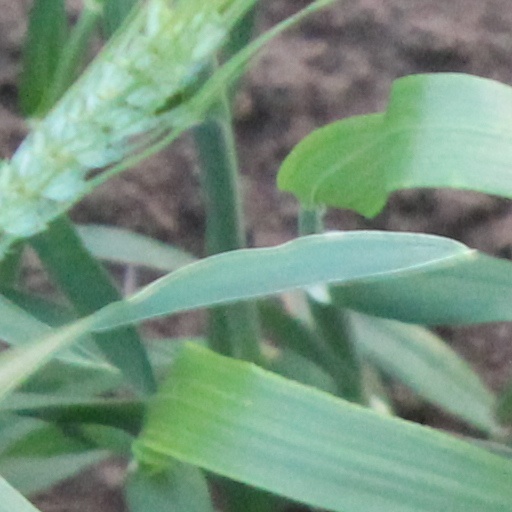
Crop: wheat